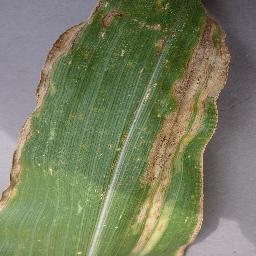
Label: Corn___Northern_Leaf_Blight